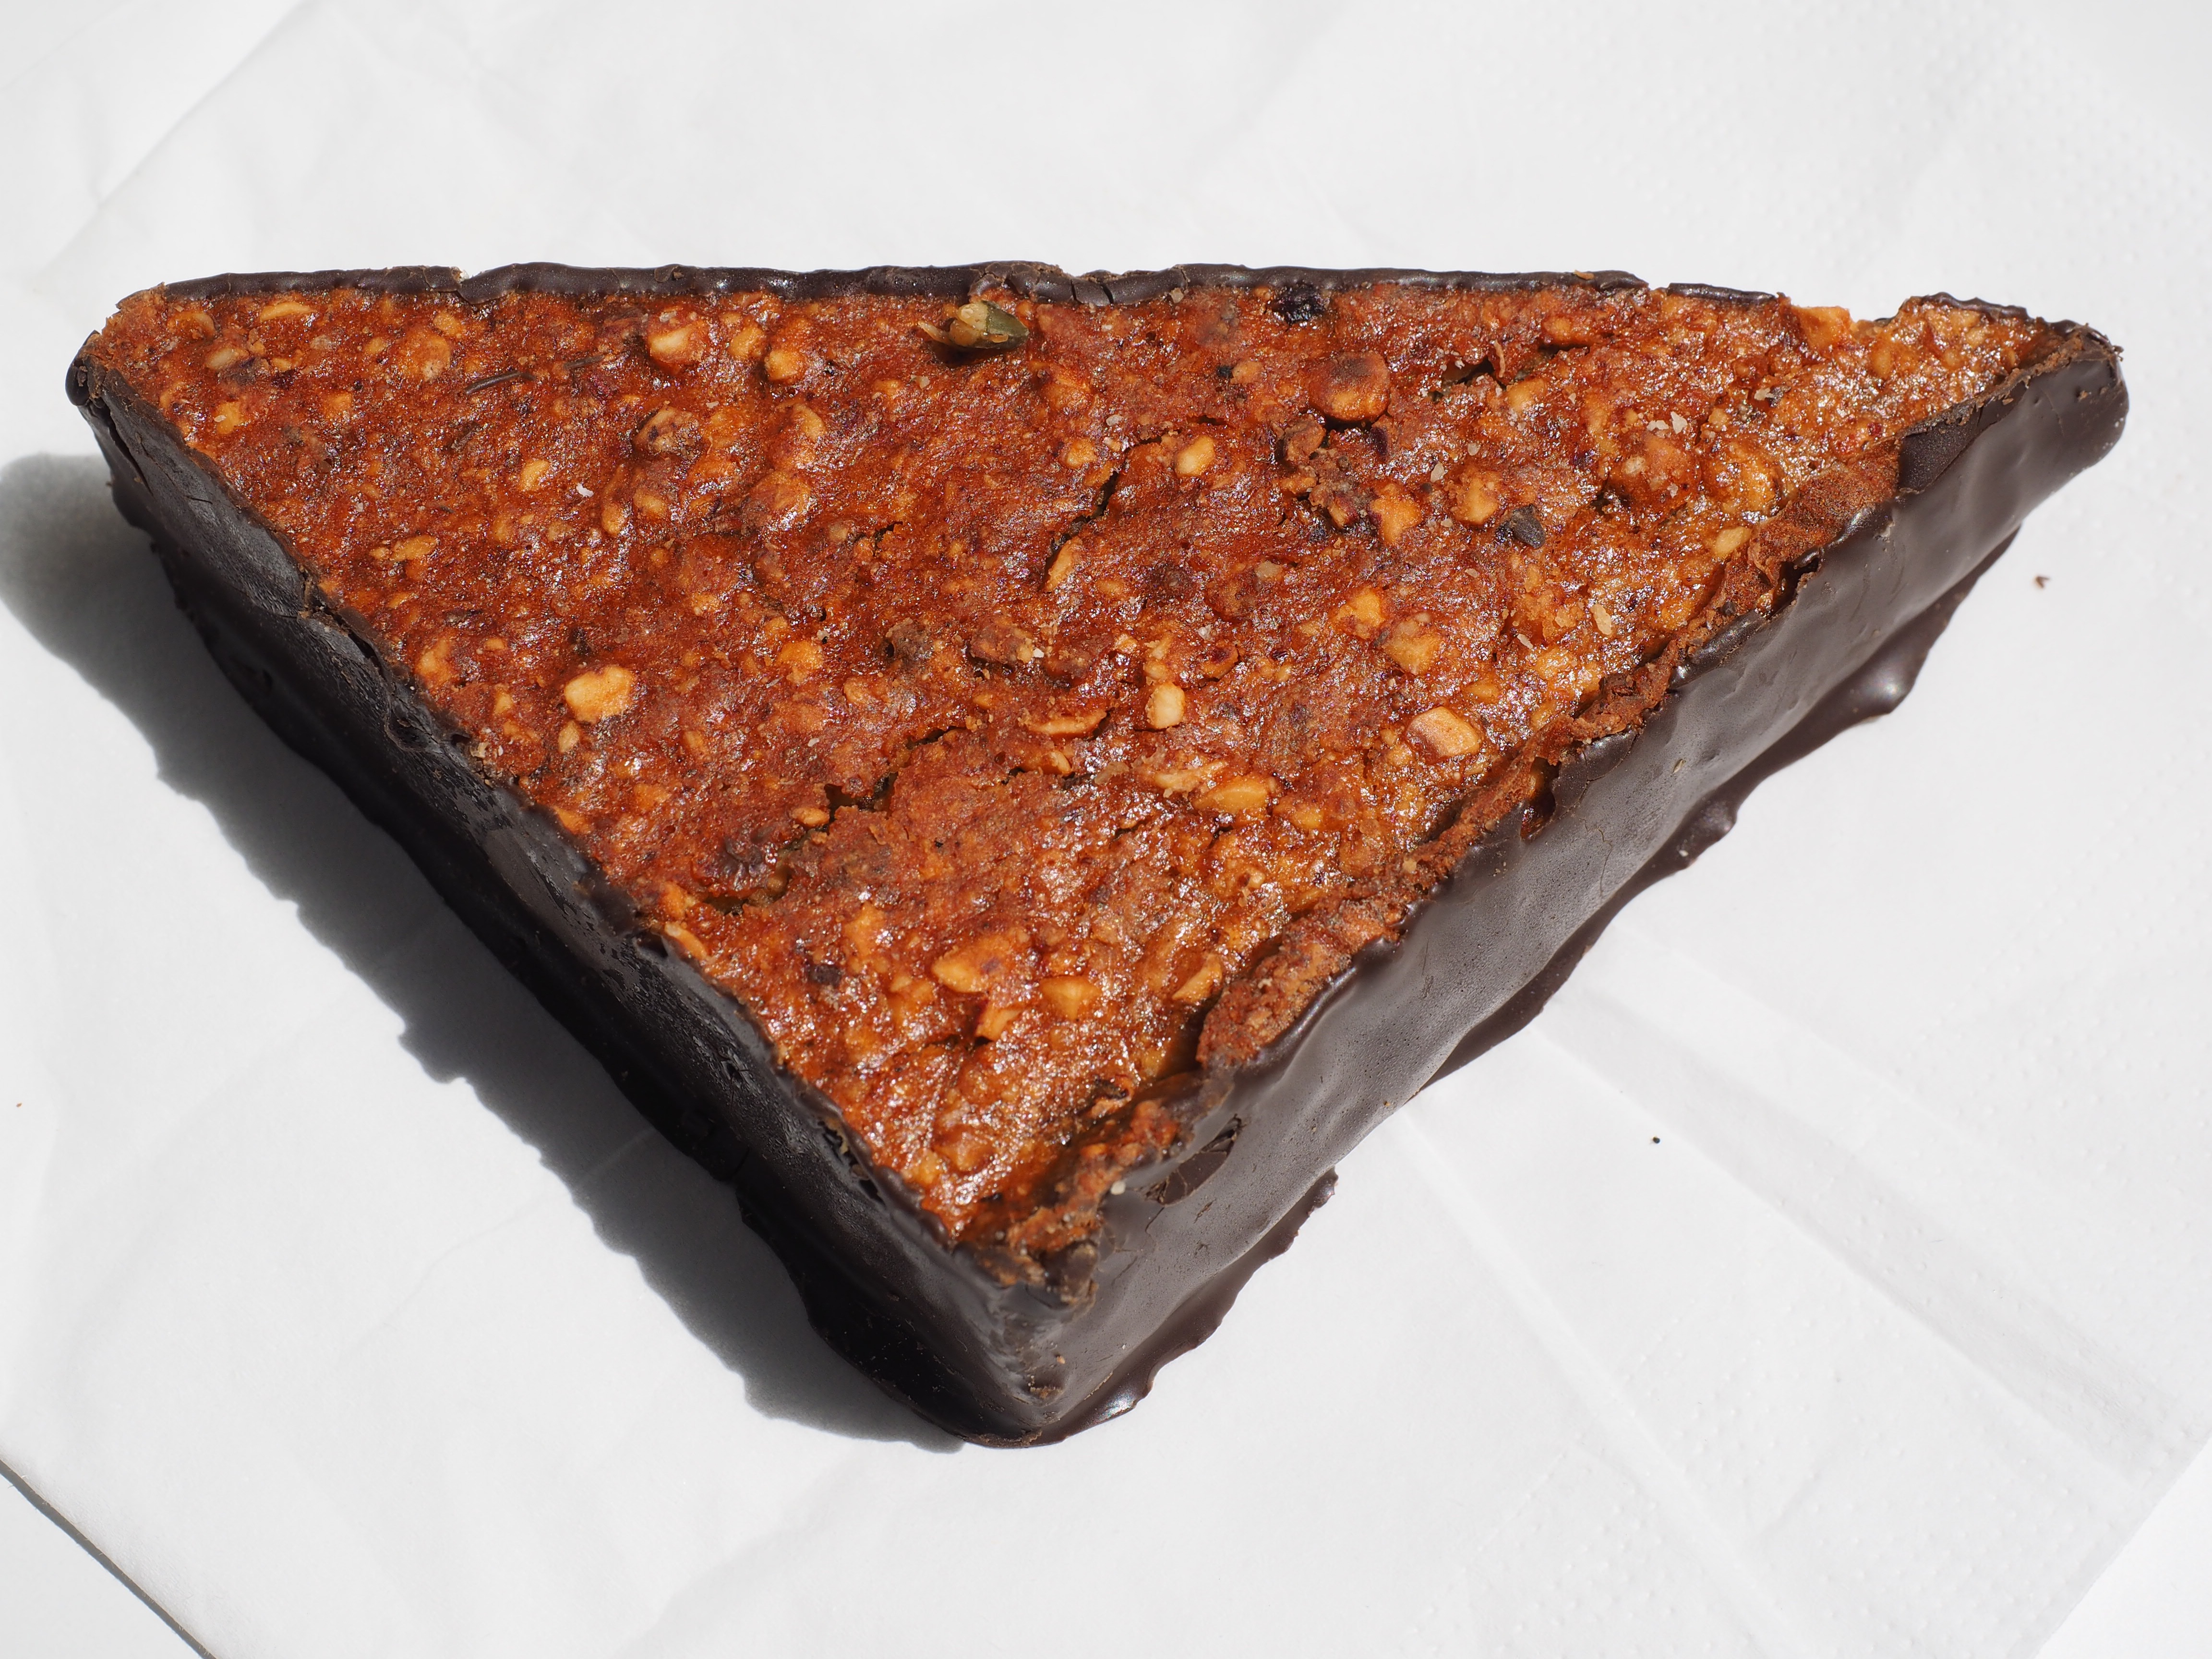
sweet, dish, food, produce, chocolate, dessert, cuisine, pastry, calories, triangular, sweetness, baked goods, nibble, fine pastry, chocolate brownie, banana bread, walnut corner, viennoiseries